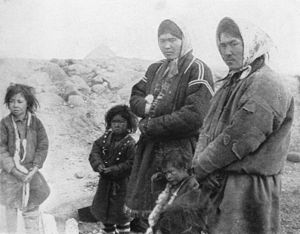
Ketere / Kultur
Ketiske kvinder og børn, 1914
Ketere er et folk i Sibirien, der taler ketisk. I det Russiske Kejserrige blev de kaldt for Ostjakker, hvilket var en fælles benævnelse på forskellige etniske grupper, der talte sprog tilhørende flere sprogfamilier. Senere blev de kendt som Jenisej-ostjakker, fordi de beboede det mellemste og sydlige område omkring floden Jenisej i Krasnojarsk kraj i Rusland. De moderne ketere beboede området øst for flodens mellemste del før, de blev politisk assimilerede af Rusland fra 1600-tallet og frem efter.